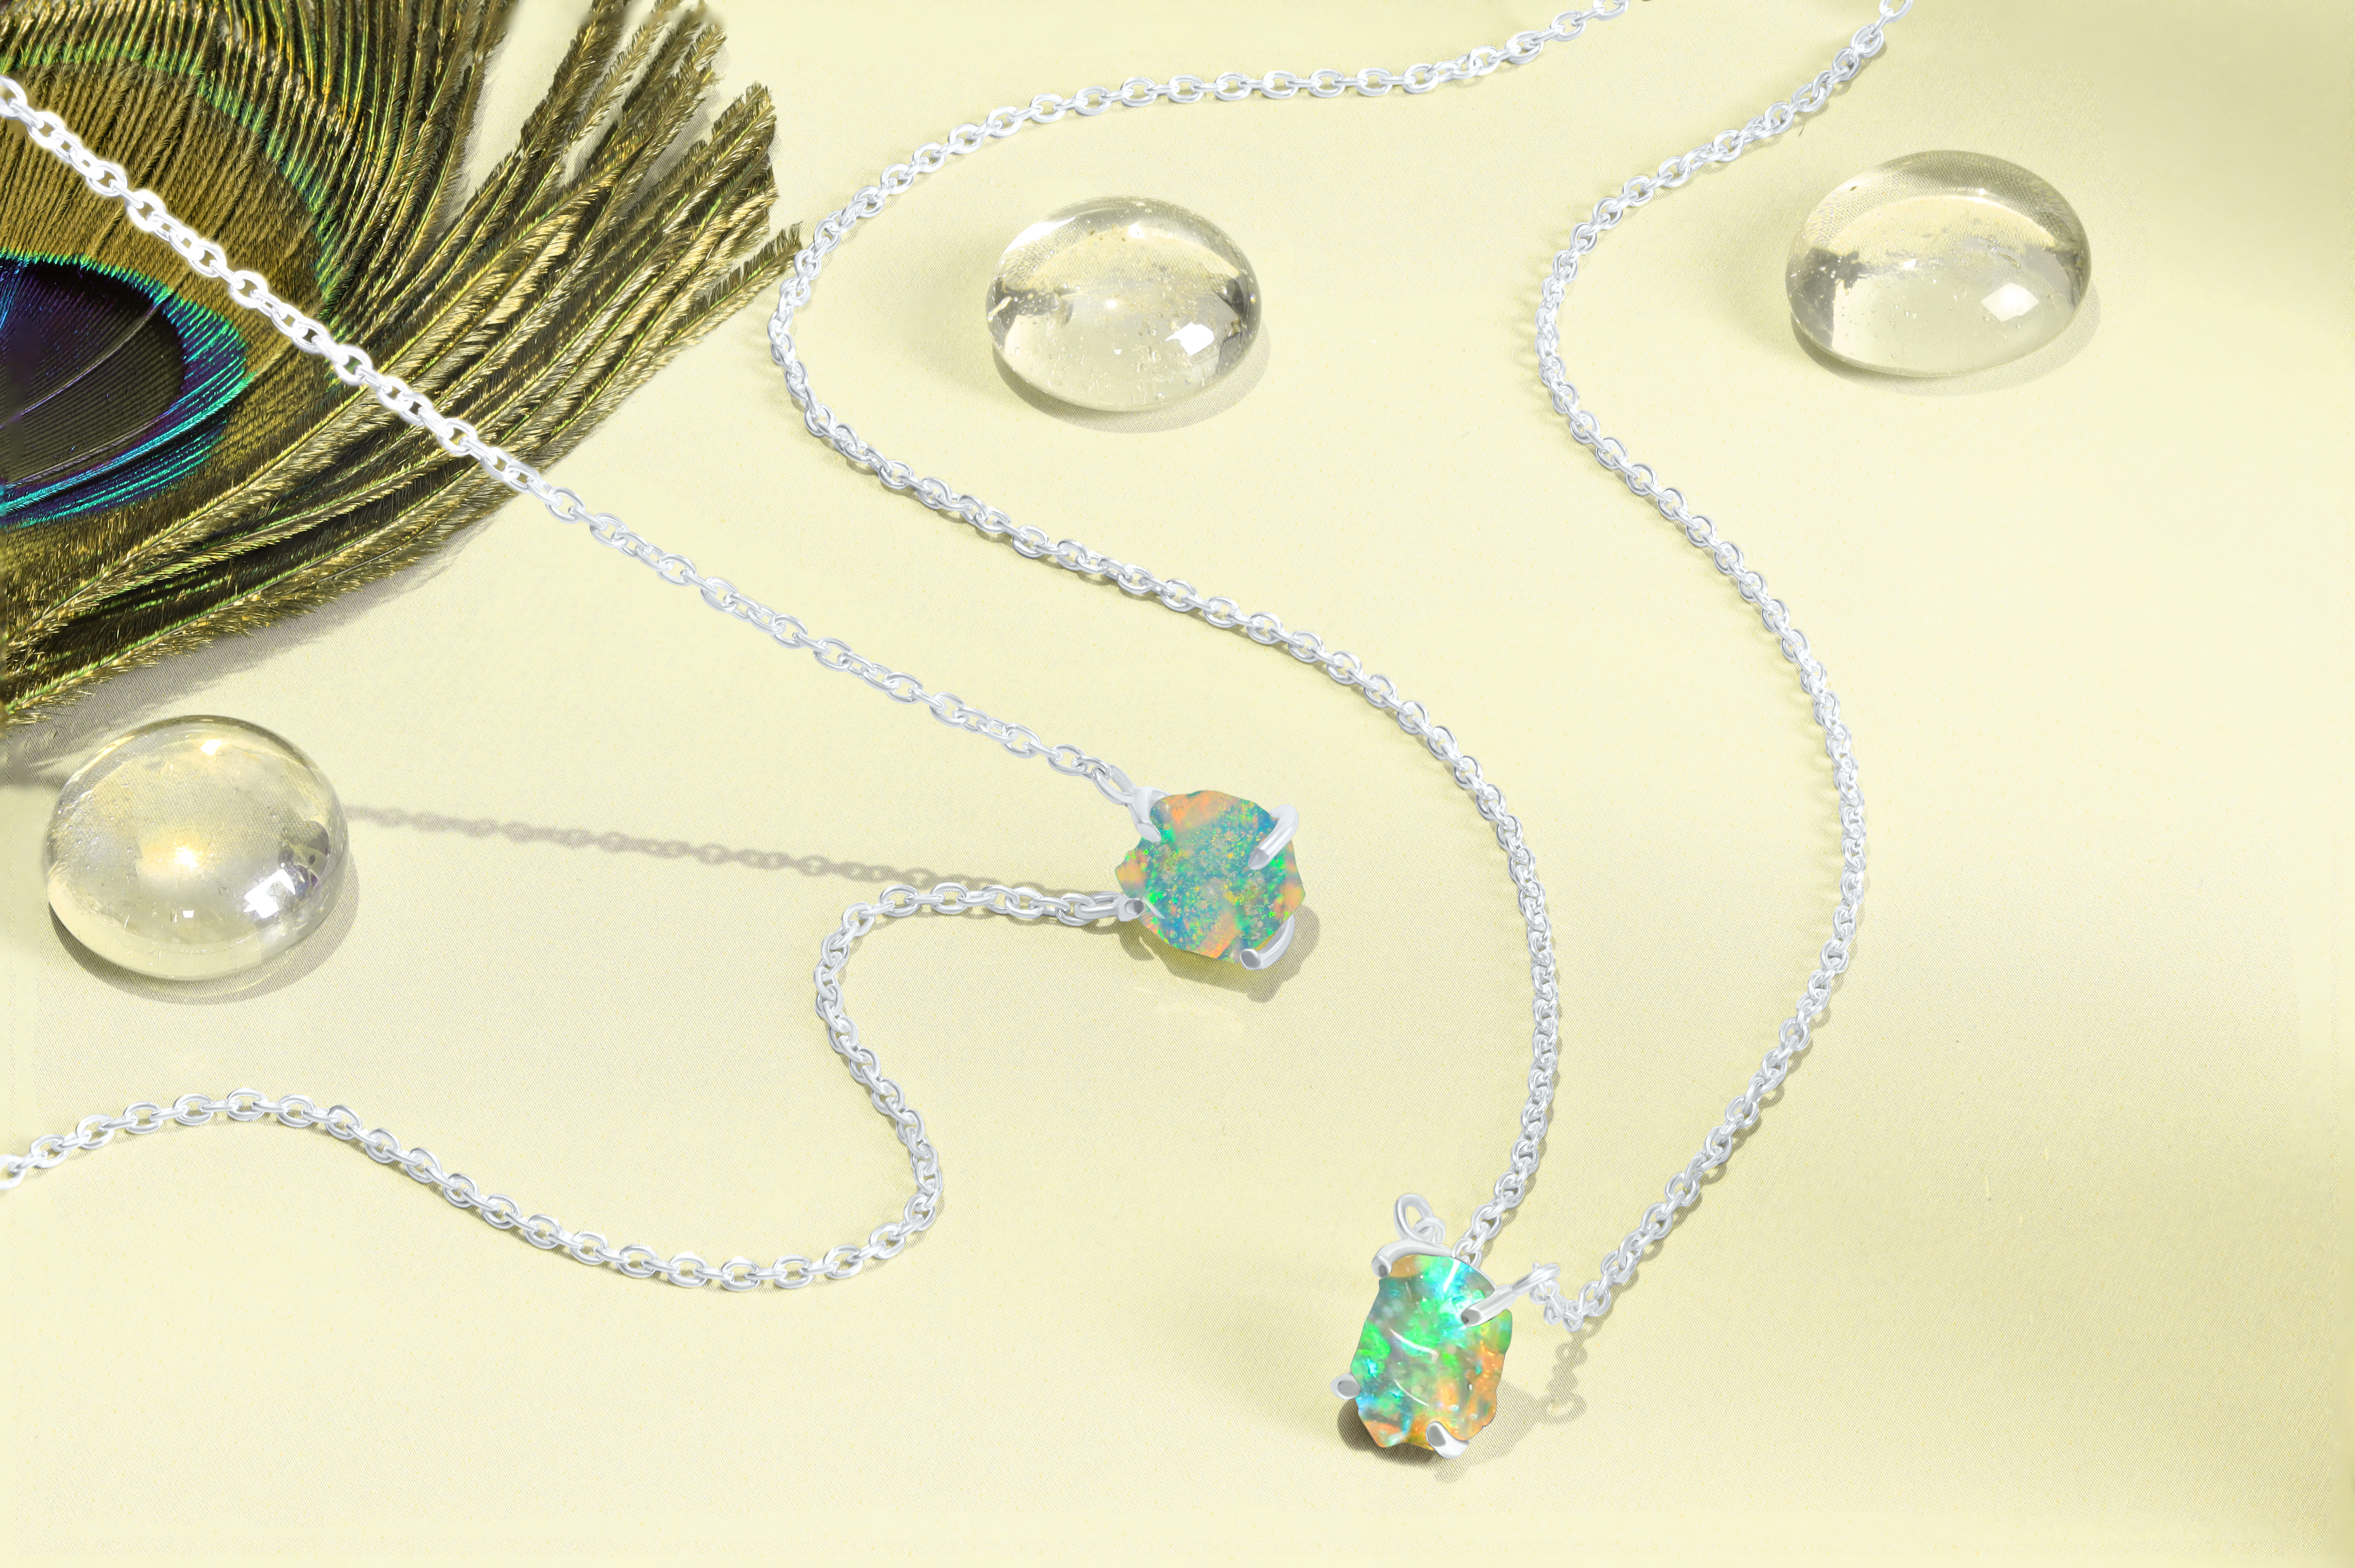
jewelry, body jewelry, natural material, necklace, aqua, creative arts, jewellery, circle, jewelry making, electric blue, art, metal, bead, fashion accessory, serveware, gemstone, event, craft, pattern, wire, font, feather, dishware, bracelet, still life photography, macro photography, sphere, chain, earrings